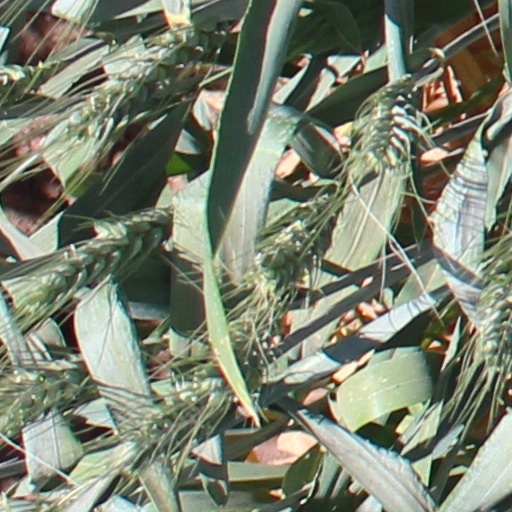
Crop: wheat